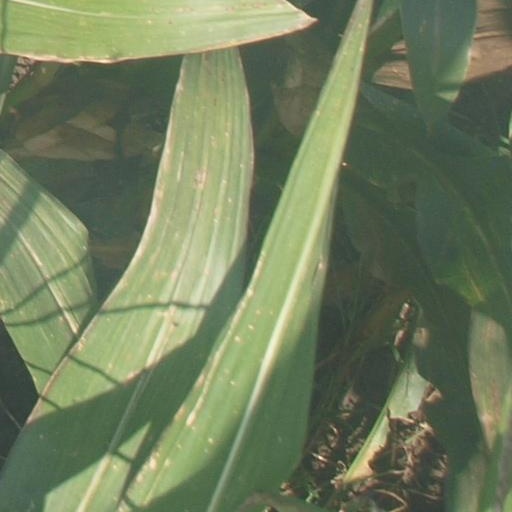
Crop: maize; corn